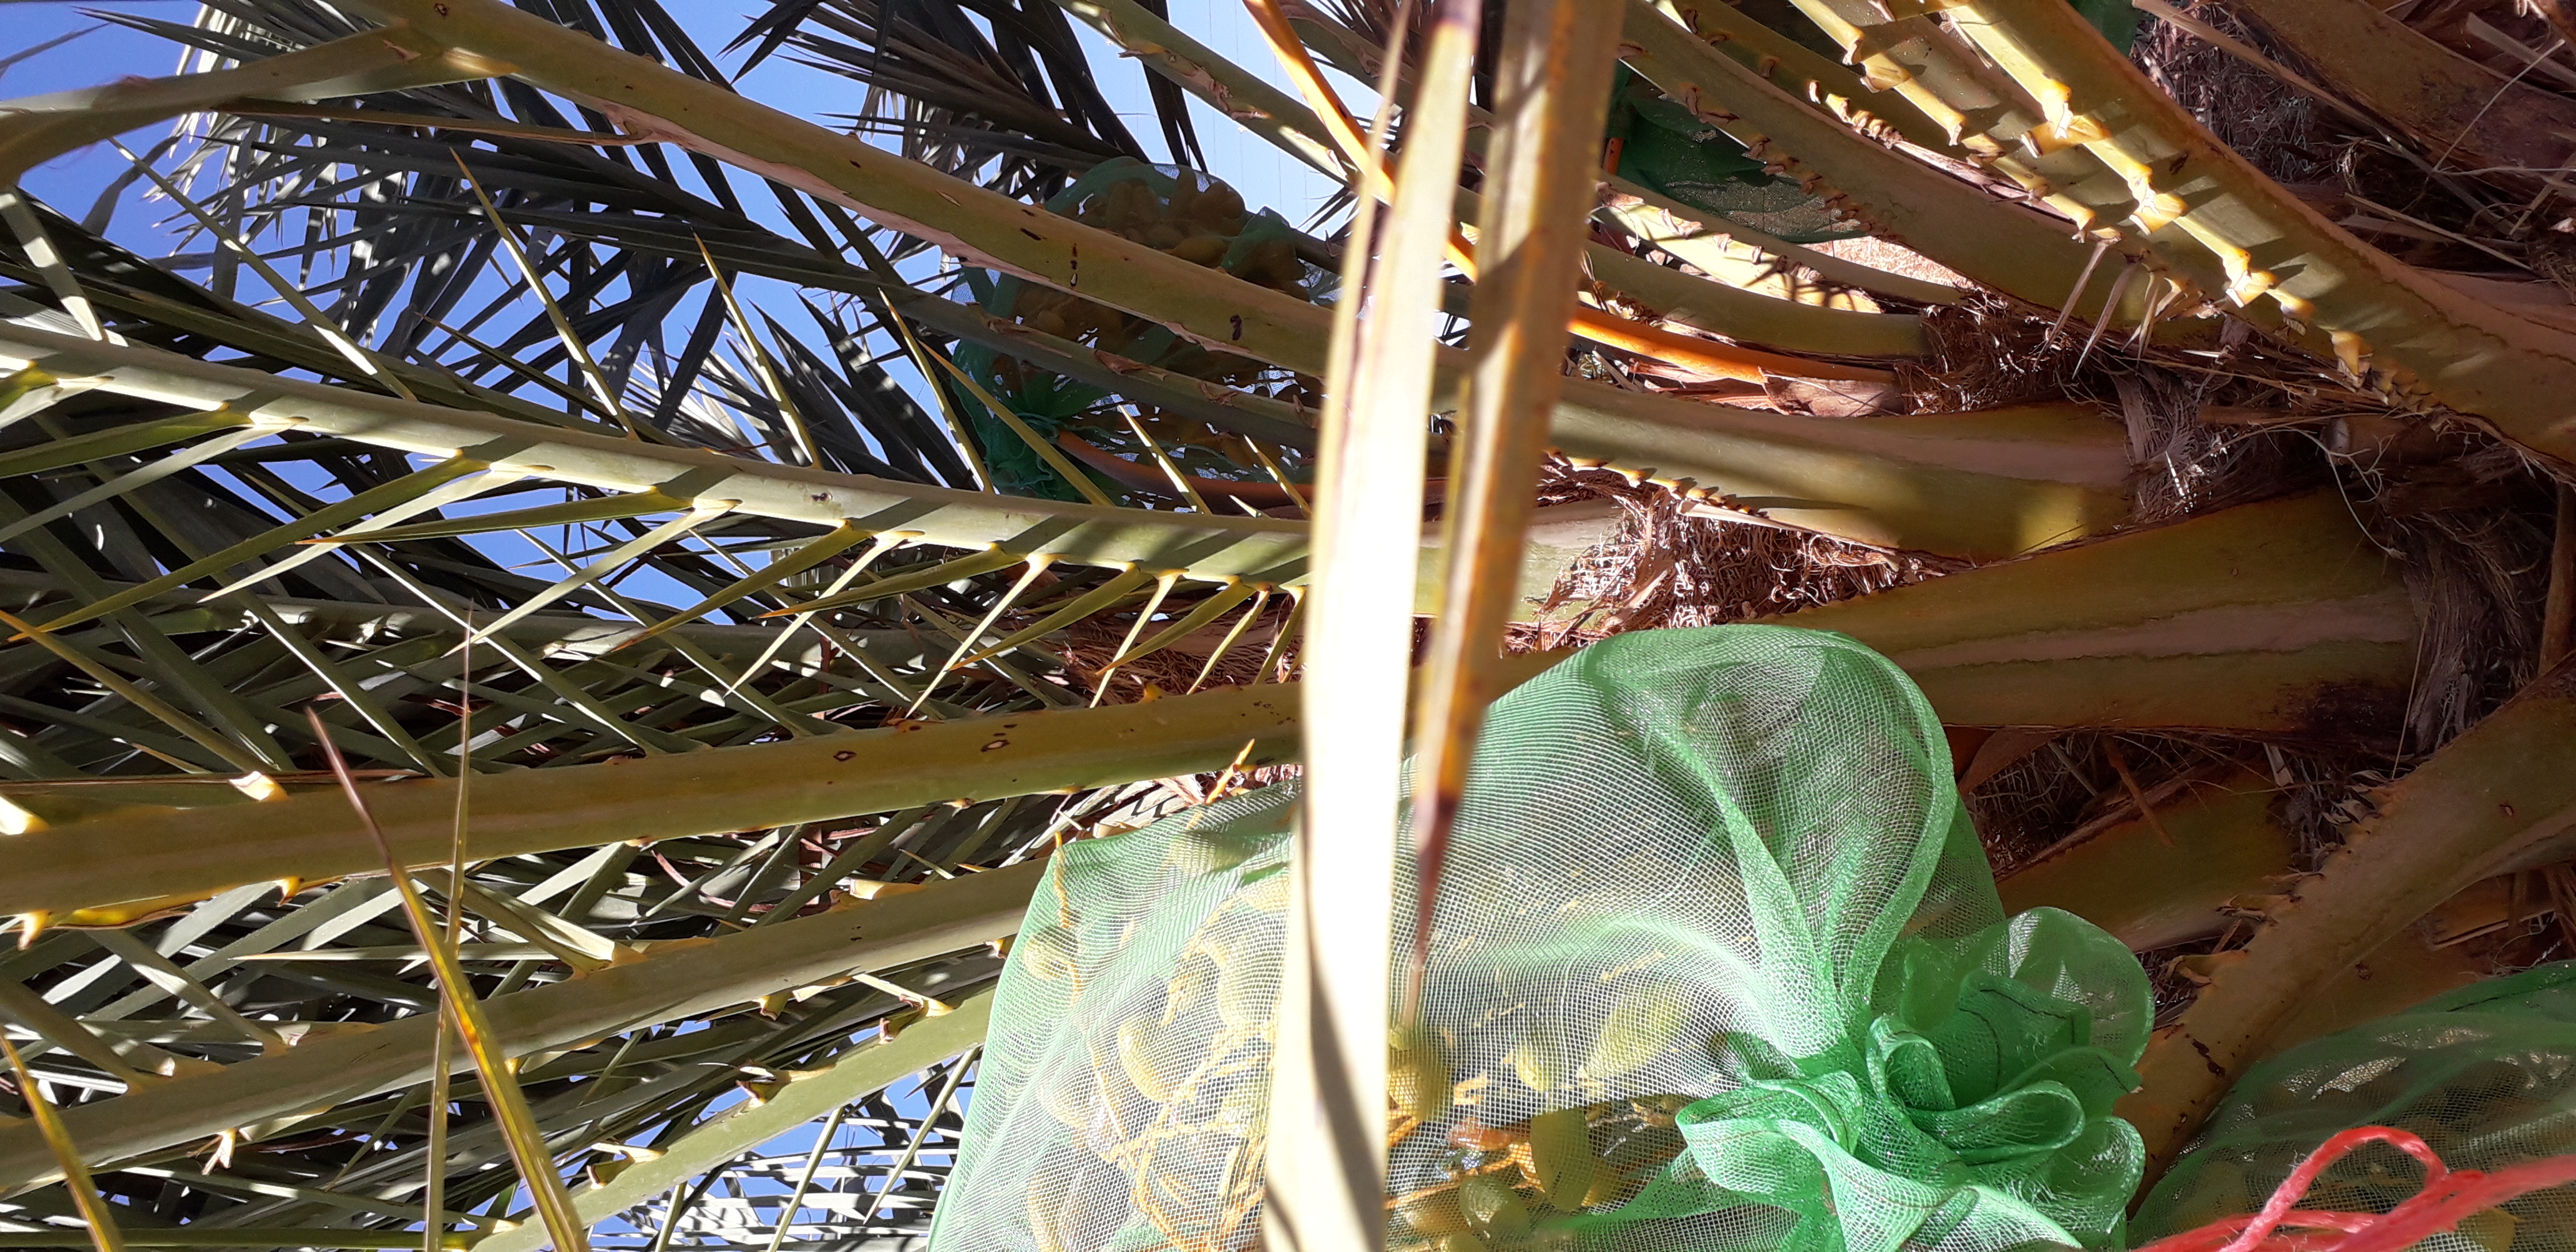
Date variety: kholt